Surveillance

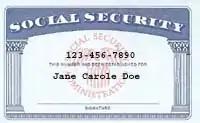
A card containing an identification number

Biometric surveillance is a technology that measures and analyzes human physical and/or behavioral characteristics for authentication, identification, or screening purposes. Examples of physical characteristics include fingerprints, DNA, and facial patterns. Examples of mostly behavioral characteristics include gait (a person's manner of walking) or voice.